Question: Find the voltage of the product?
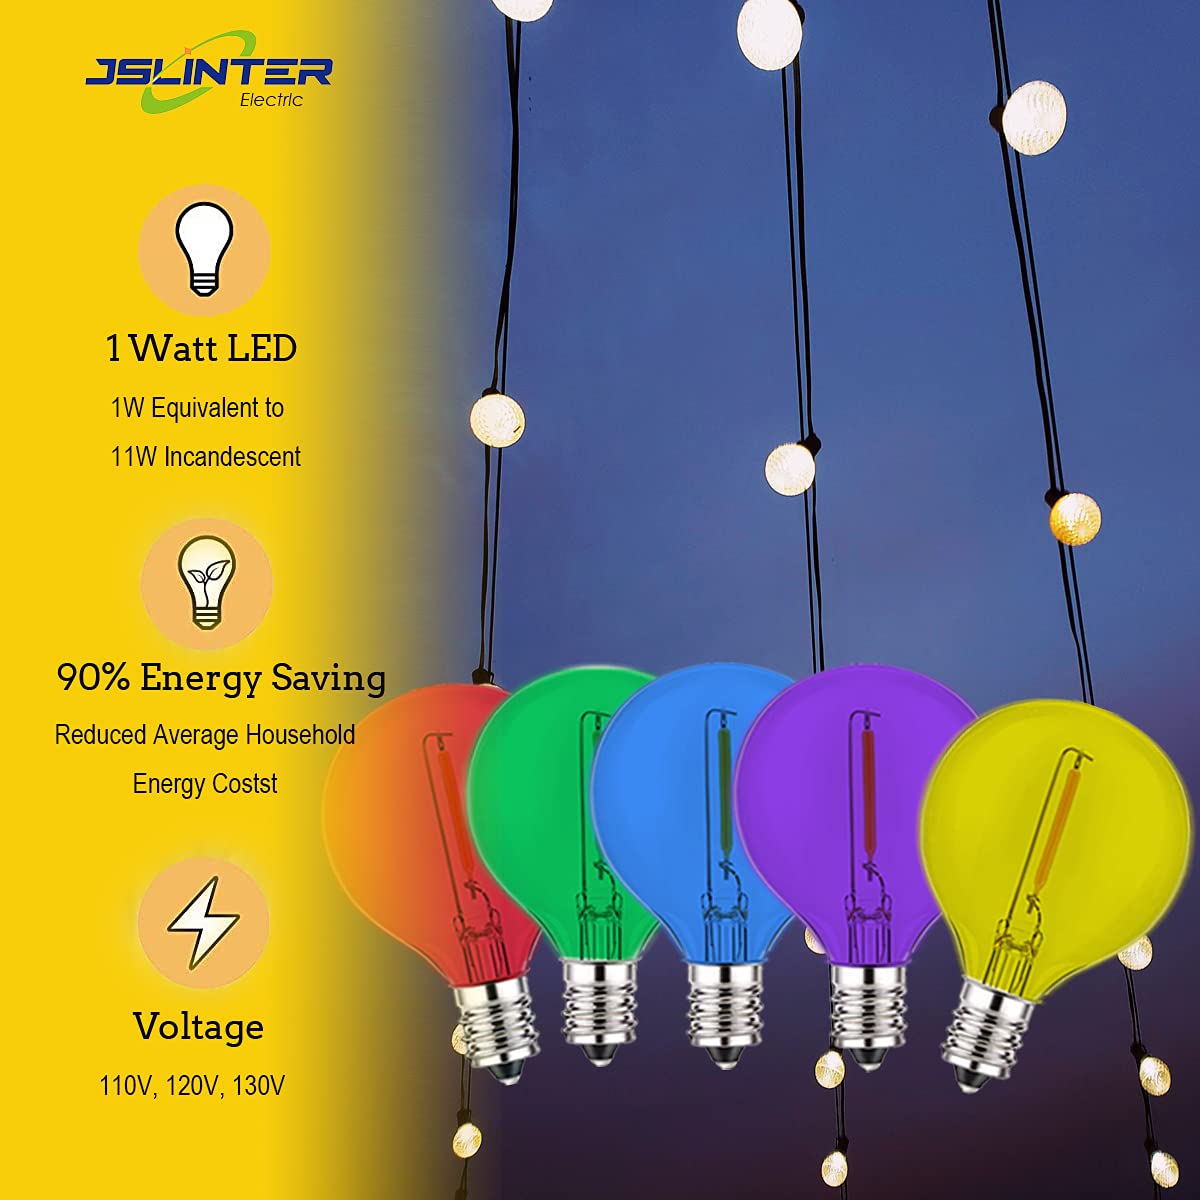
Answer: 130.0 volt